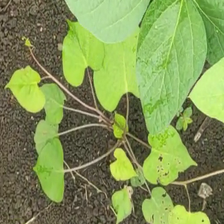
Weed species: Obscure_morning _glory(Ipomoea obscura)